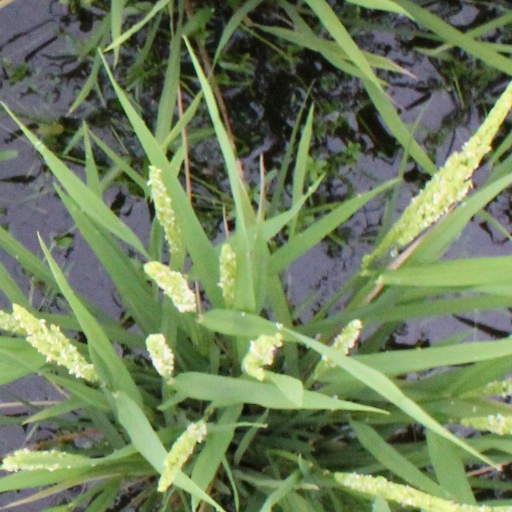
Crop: rice